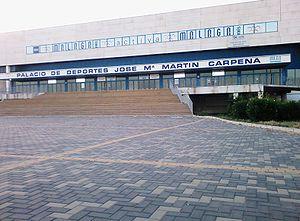
Palacio de Deportes José María Martín Carpena, salle omnisports située à Malaga.